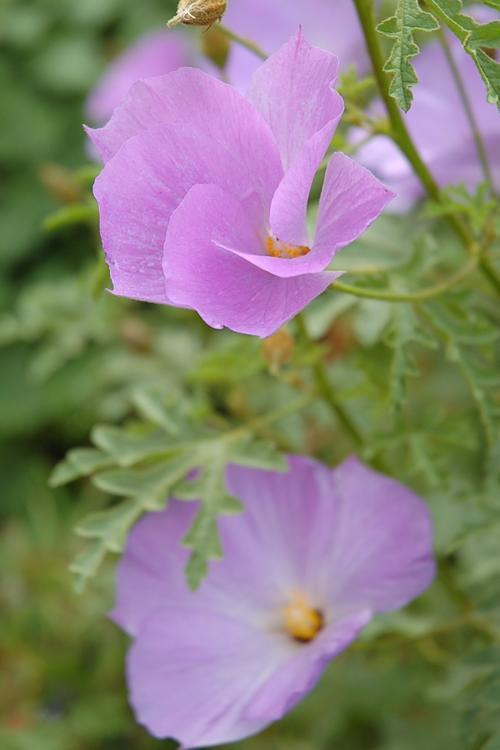
Label: pelargonium